Battle of Guangning

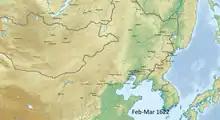

The Battle of Guanging was a military conflict between the Later Jin dynasty and the Ming dynasty in 1622. It occurred around the Ming's northern city of Guangning (now Beizhen, Liaoning), which fell to the Later Jin in 1622.